Vadama

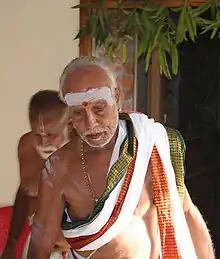

Sociologist Andre Beteille, in his thesis "Caste, class, and power: changing patterns of stratification in a Tanjore village", describes them as the biggest "mirasidars" among the Iyer community. They may also have organised the agraharams' defence in turbulent times for though there were not many who joined the army, they were not specifically forbidden to take to arms.